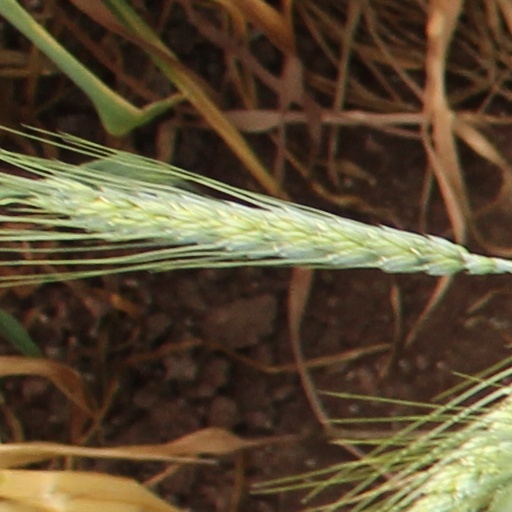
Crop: wheat